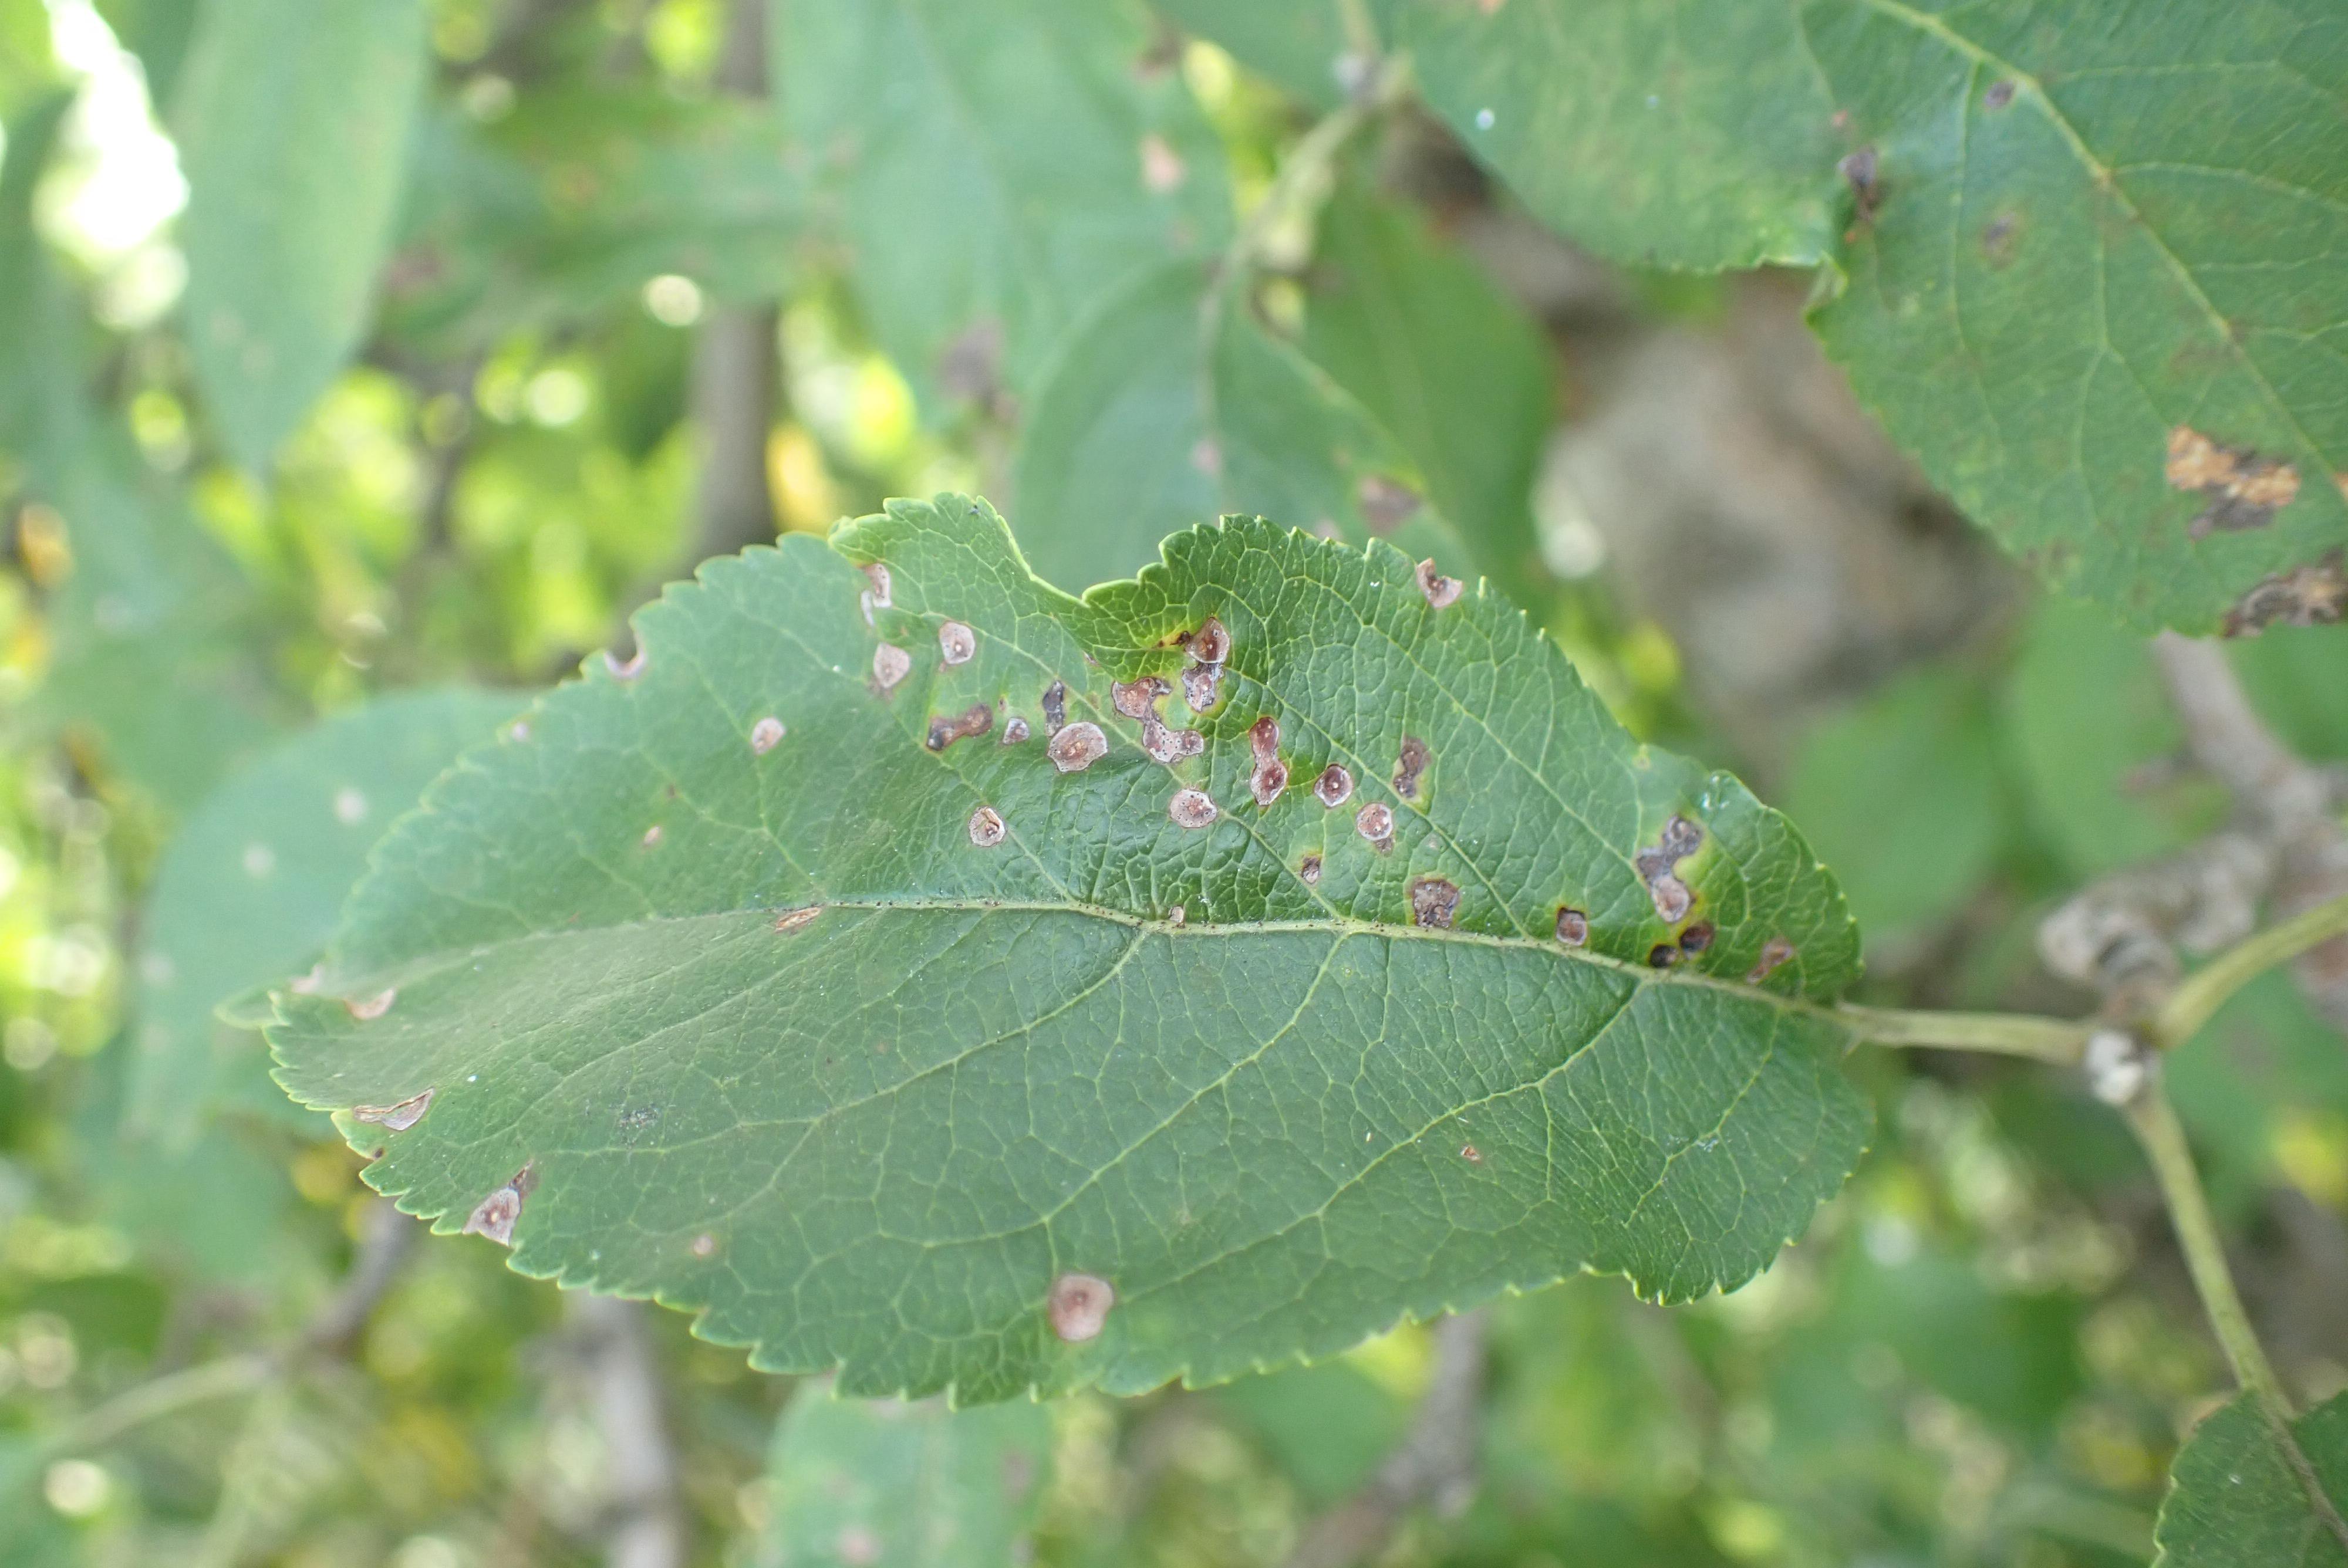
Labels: frog_eye_leaf_spot, complex